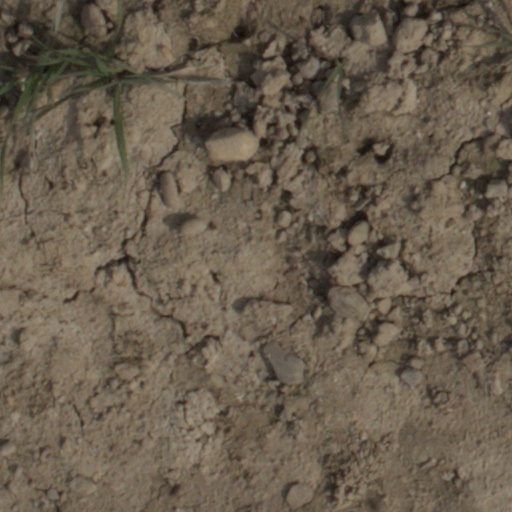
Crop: wheat